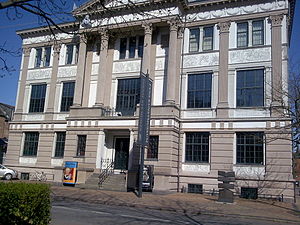
Odenses historie / 1803-1940: Industribyen
Fyns Stiftmuseum blev bygget i Jernbanegade i 1885, og husede i starten både oldsager, møntsamling og kunst. I dag bor Fyns Kunstmuseum i bygningen.
Odense har en lang historie begyndende med jernalderbebyggelser i Odenses udkant og senere med vikingetidsborgen Nonnebakken. Den skriftlige historie kan føres tilbage til år 988, hvor Odense omtales første gang.